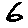
Label: 6